Uniforms of the Royal Canadian Navy

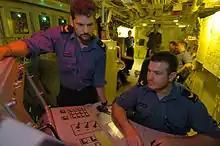
Canadian sailors aboard in Naval Combat Dress

Originally specialized uniforms for wear in an operational theatre, they have now superseded No. 4 uniform for comfortable everyday wear in garrison.